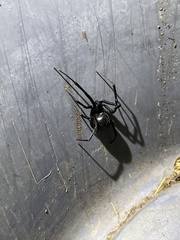
Species: Lactrodectus_hesperus